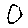
Label: 0